William Caldwell Anderson

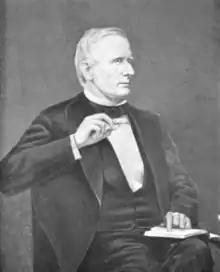

William Caldwell Anderson (August 18, 1804 – August 28, 1870) was an American Presbyterian minister who served as the fourth president of Miami University in Oxford, Ohio.